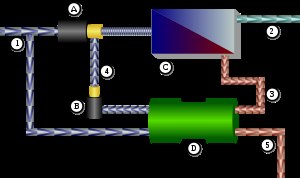
Omvendt osmose
Diagram af et omvendt osmose system (afsaltning) ved anvendelse af en trykudligner.